Tante Leen

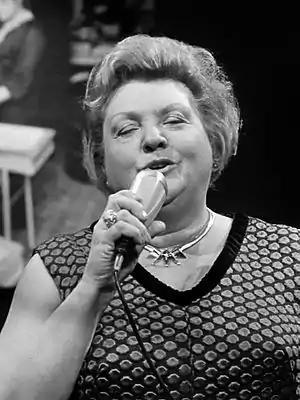
Tante Leen in 1971

Tante Leen (English: Auntie Leen, January 28, 1912 — August 5, 1992), real name Helena Kok-Polder, later Helena Jansen-Polder, was a Dutch folk singer from Amsterdam, Netherlands. Together with her friend and colleague Johnny Jordaan, the two together hold the title of "de Beste Stem van de Jordaan" (English: "The best voice of the Jordaan").